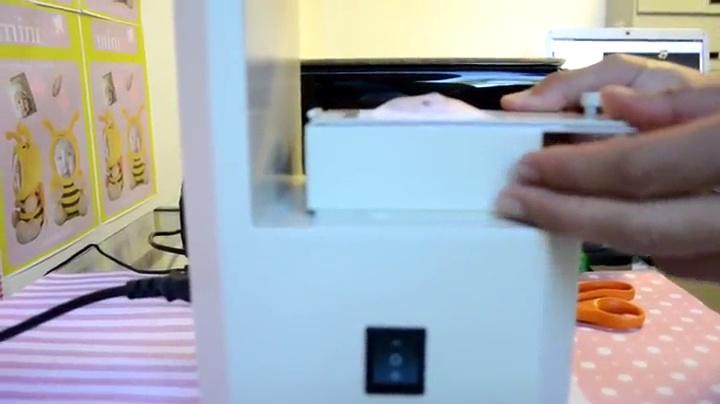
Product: MiniMe M5227 6 Inches Yellow Chicken 3D Plush Dolls, 10 Piece
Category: Toys & Games | Stuffed Animals & Plush Toys | Plush Figures
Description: MiniMe DIY 3D Dolls for making your own DIY Kit.
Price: $53.77